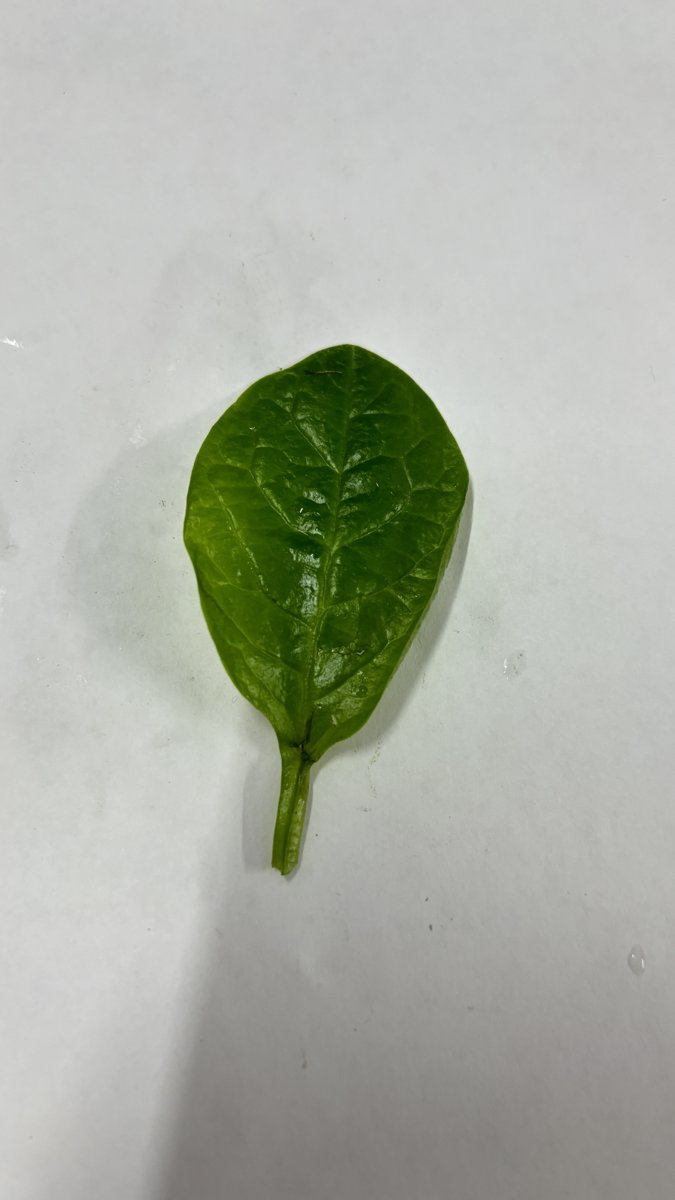
Label: Healthy-Leaf